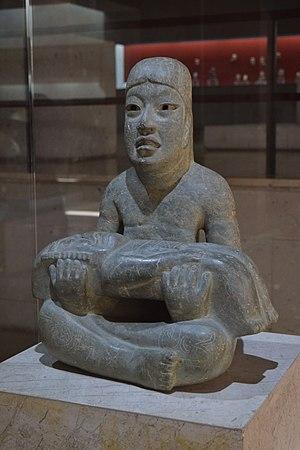
Les Olmèques sont un ancien peuple précolombien de Mésoamérique s'étant épanoui de 2500 av. J.-C. jusqu'à 500 av. J.-C. sur la côte du golfe du Mexique, dans le bassin de Mexico, et le long de la côte Pacifique. C'est la plus ancienne civilisation connue de Mésoamérique, dont elle est souvent considérée comme la « culture-mère », parce que la première ville olmèque, San Lorenzo, est la plus ancienne ville mésoaméricaine connue et parce que les cultures suivantes partagent plusieurs caractéristiques communes qui semblent héritées des Olmèques. Le terme « olmèque », issu du terme nahuatl olmeca, qui signifie « les gens du pays du caoutchouc », est lié à la découverte de la première tête colossale olmèque, en 1862, et a été officialisé en 1942 par les olmécologues.
L’art olmèque se manifeste par une sculpture et de la ciselure. Il ne sera dépassé par aucune autre civilisation précolombienne selon certains. Cette «maîtrise» selon certains est visible aussi bien dans l’art colossal que dans l’art miniature.
Seigneur de Las Limas est une sculpture en ronde-bosse, également connue sous le nom de Monument 1 de Las Limas, qui a été retrouvée dans le site archéologique olmèque de Las Limas. Cette œuvre, qui est une des plus connues et essentielles dans la connaissance de l'art olmèque, est conservée au Musée d'anthropologie de Veracruz à Xalapa.
L’homme-jaguar est un esprit surnaturel olmèque lié au jaguar qui apparait régulièrement comme motif dans l'Art olmèque.